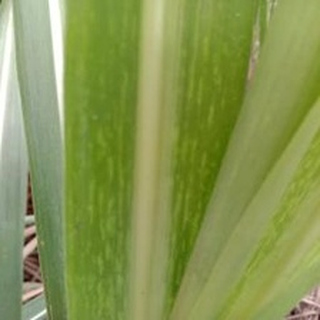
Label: sugarcane_mosaic